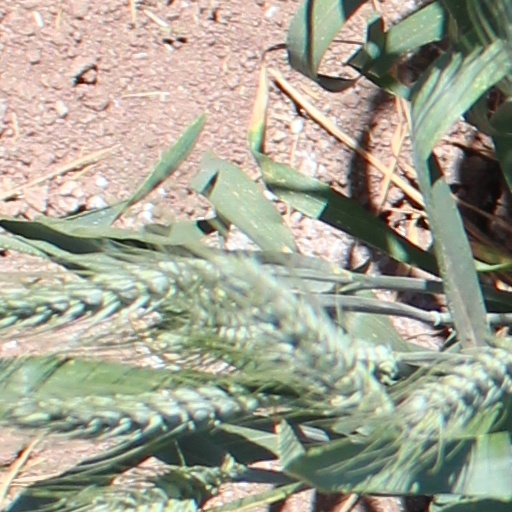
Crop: wheat